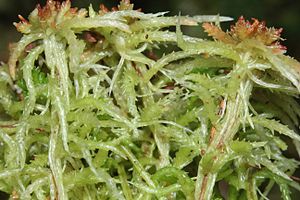
Almindelig tørvemos / Galleri
Vækstform.
Almindelig tørvemos eller butbladet tørvemos er en art i slægten tørvemos. Den er udbredt i Europa og Asien, dele af Amerika, Australien og New Zealand. Den kan som andre arter i samme slægt optage det 30-dobbelte af sin egen tørvægt i vand ved hjælp af elastiske spiralfibre. Den forholdsvis hyppigt forekommende og vidt udbredte art vokser først og fremmest i fugtige skove, især nåleskove, men den er – i modsætning til andre i slægten – sjælden i højmoser.